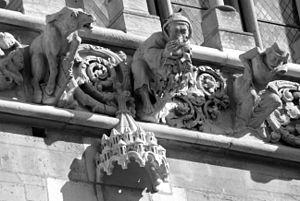
Gargouilles, Église Notre-Dame de Dijon, Dijon, Côte-d'Or, Bourgogne, FRANCE